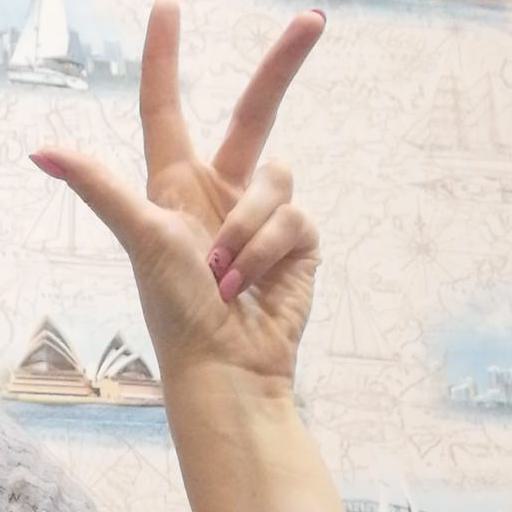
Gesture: three2